Paranthropus robustus

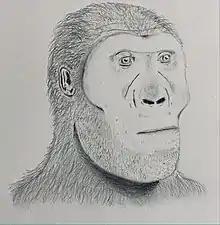
Reconstruction of a female "P. robustus"

In 1959, another and much more robust australopithecine was discovered in East Africa, "P. boisei", and in 1975, the "P. boisei" skull KNM-ER 406 was demonstrated to have been contemporaneous with the "H. ergaster/H. erectus" skull KNM ER 3733 (which is considered a human ancestor). This is generally taken to show that "Paranthropus" was a sister taxon to "Homo", both developing from some "Australopithecus" species, which at the time only included "A. africanus".